Impact Wrestling Over Drive

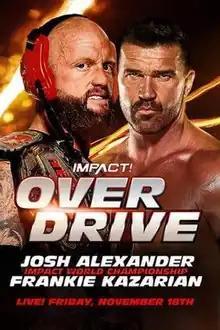
Promotional poster featuring Josh Alexander and Frankie Kazarian

Over Drive was a professional wrestling event produced by Impact Wrestling. It took place on November 18, 2022, at Old Forester's Paristown Hall in Louisville, Kentucky, and aired on Impact Plus and YouTube. The event also featured wrestlers from partner promotions Lucha Libre AAA Worldwide (AAA) and New Japan Pro-Wrestling (NJPW).